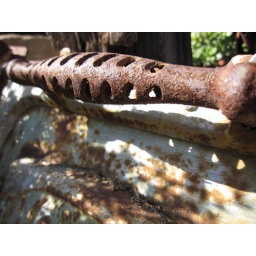
On a rusty oven lawn decoration in a neighbor's yard.